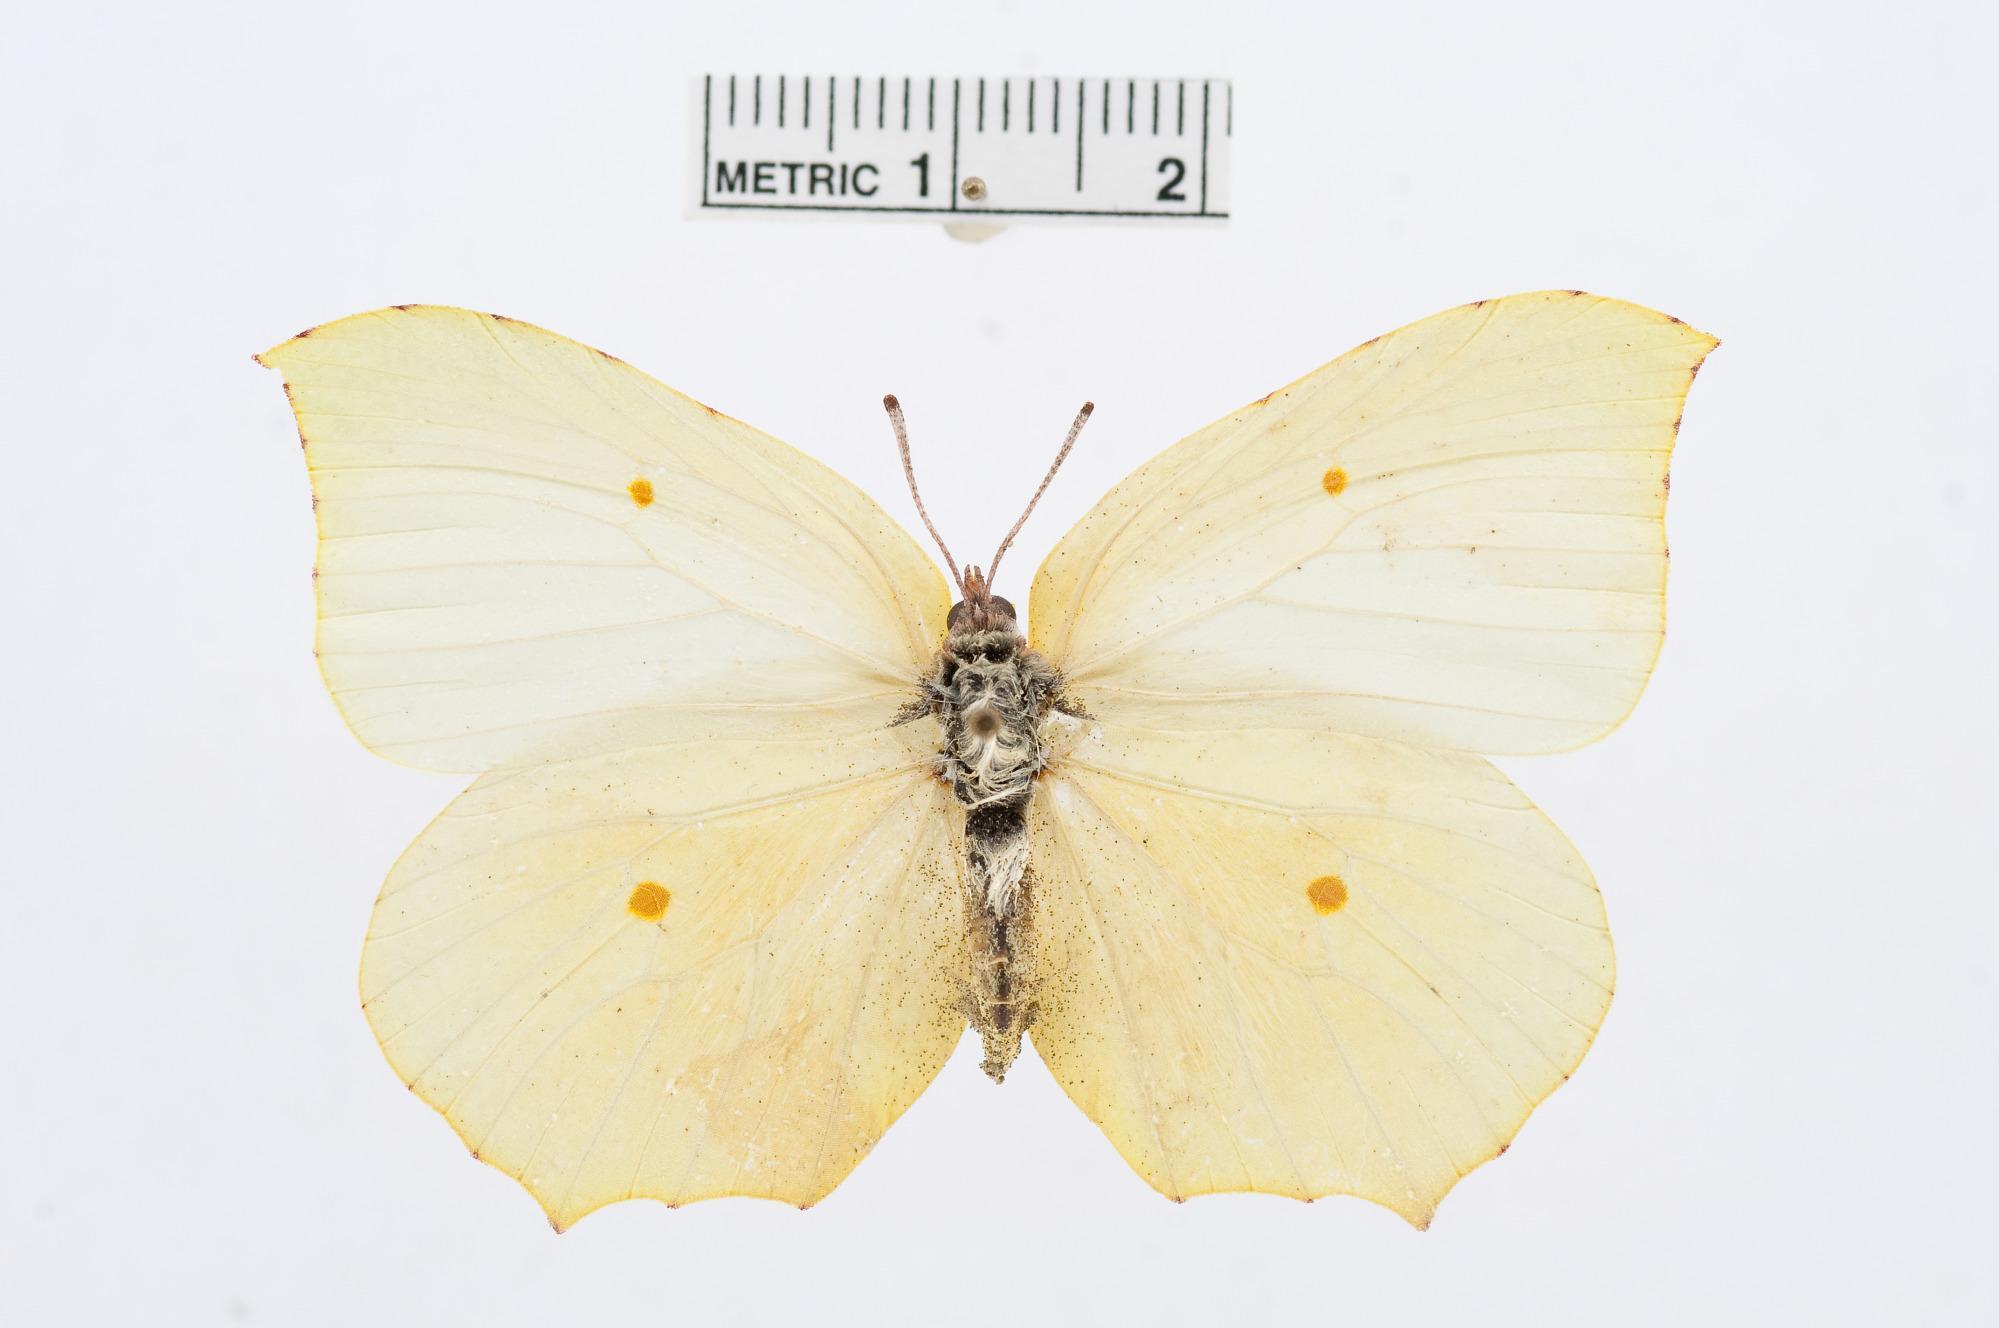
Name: Gonepteryx cleopatra
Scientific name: Gonepteryx cleopatra
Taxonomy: Animalia, Arthropoda, Hexapoda, Insecta, Lepidoptera, Pieridae, Coliadinae